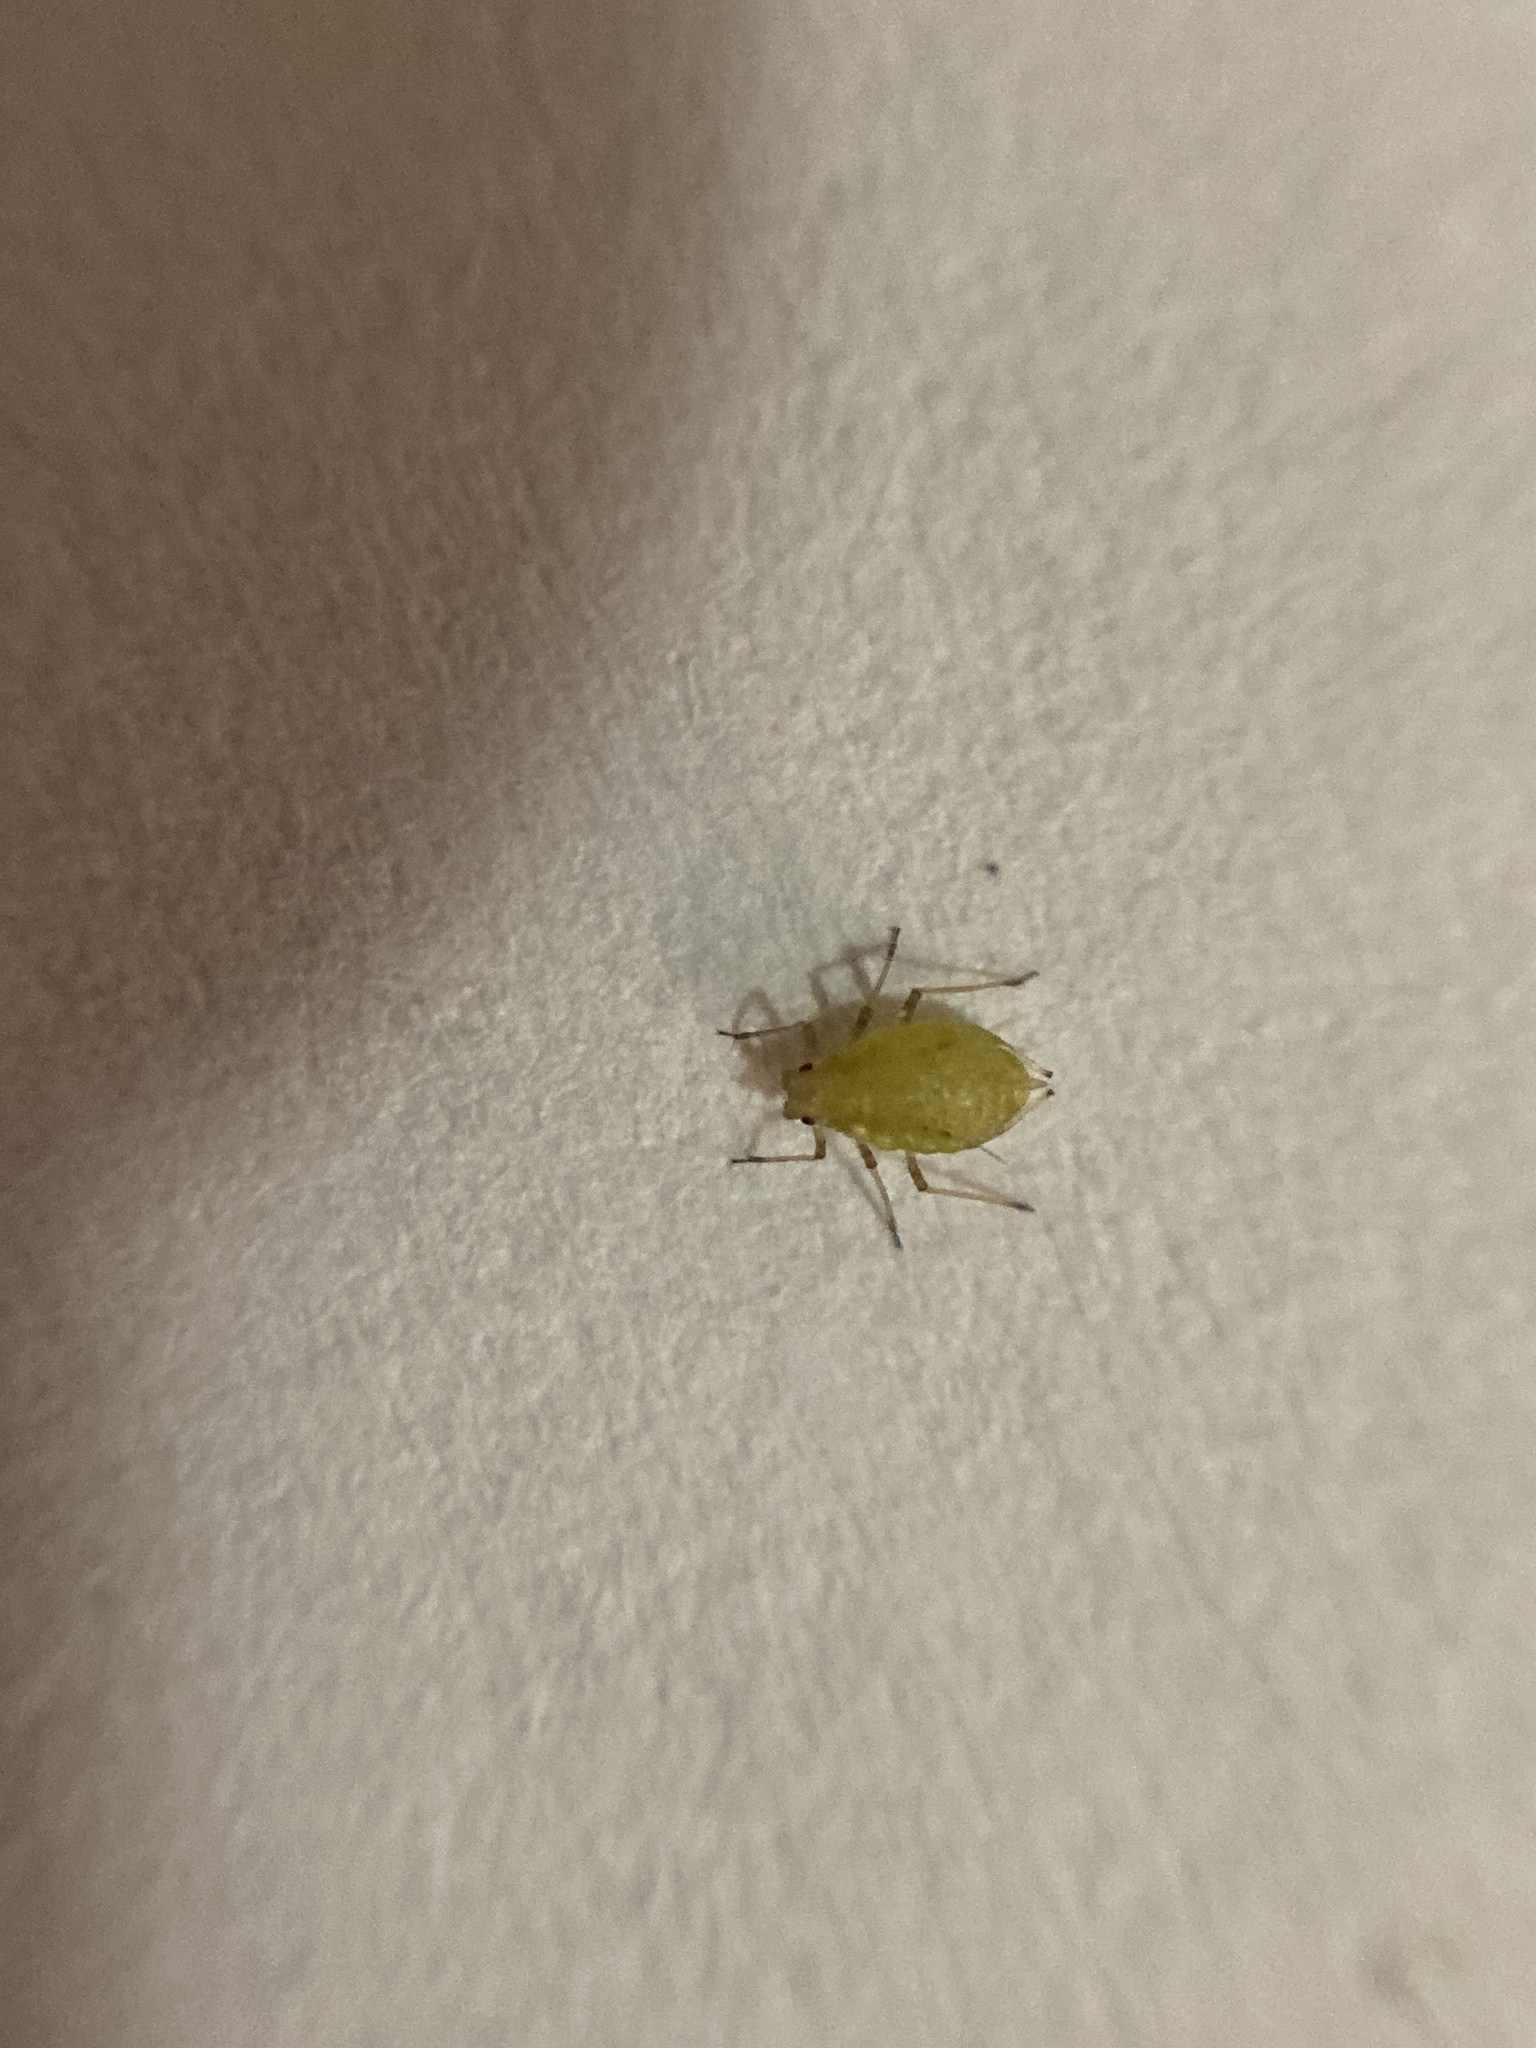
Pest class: green_peach_aphid